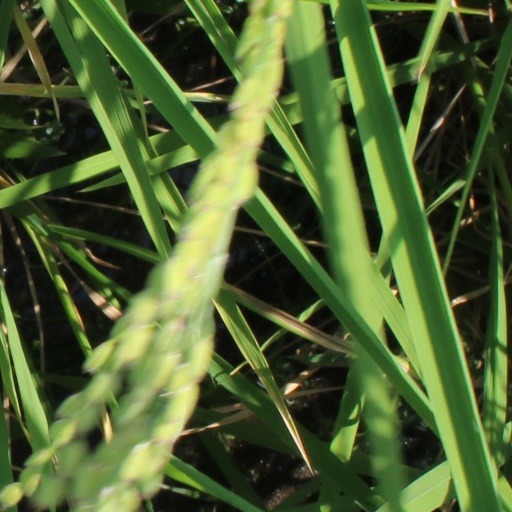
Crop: rice